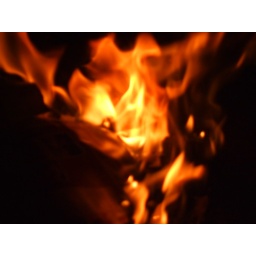
Flames from a shoe box full of wood, taken at night, in my back garden.